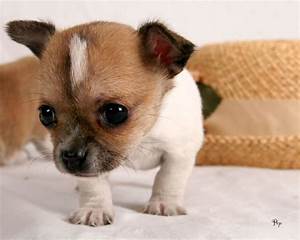
Label: cane